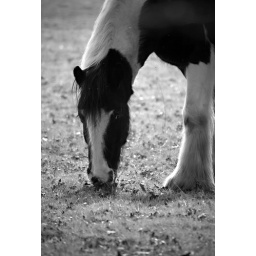
a horse relaxes in a field near where the dogs are walked